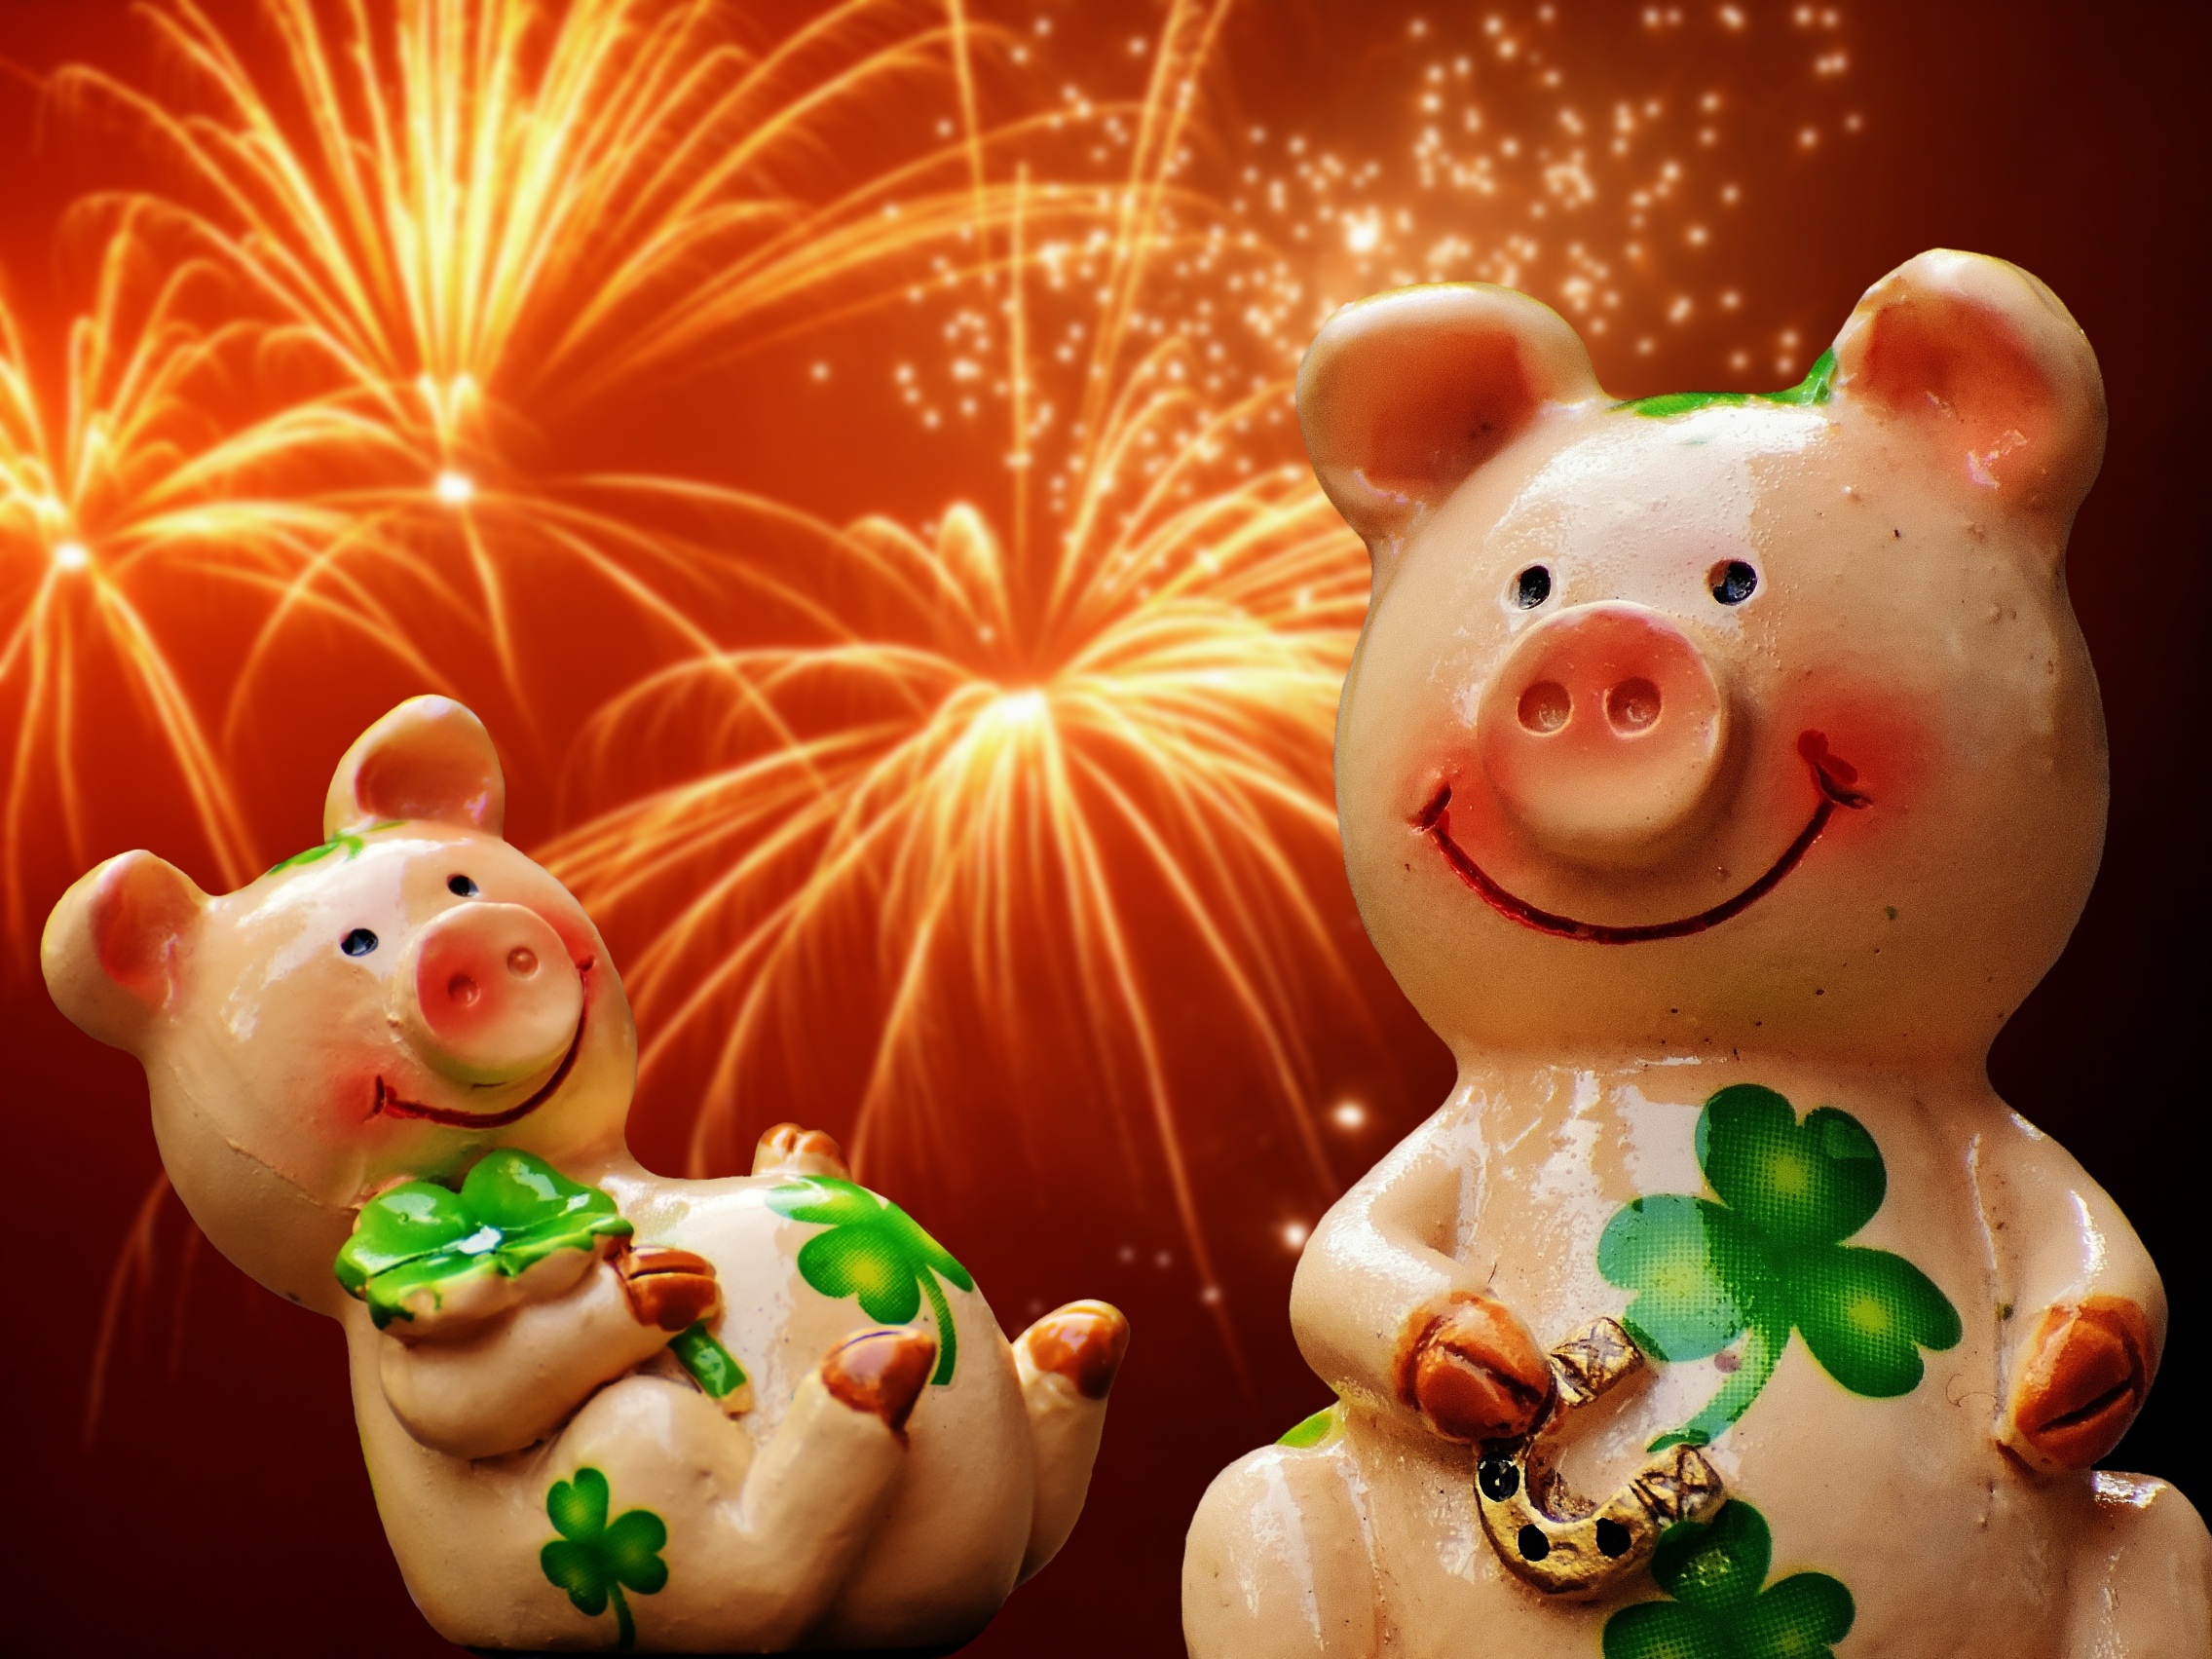
sweet, cute, food, holiday, toy, piglet, sow, animals, pigs, funny, luck, greeting card, lucky charm, new year's eve, lucky pig, new year's day